Mpho Tutu van Furth

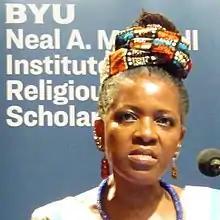
Tutu van Furth speaking at the Forgiveness & Reconciliation symposium on 30 May 2018

Mpho Andrea Tutu van Furth (born 1963) is a South African Anglican priest, author and activist. She is the daughter of Archbishop Desmond and Leah Tutu. She co-wrote two books with her father, and a biography about him with the journalist Allister Sparks. She was ordained in 2003 as a priest in the Episcopal Church in the United States, and later served in the Anglican Church of Southern Africa. Since 2016, the South African church will not permit her to work as a priest because she is married to a woman, Marceline van Furth. In 2015 they moved to the Netherlands, Marceline's native country, where she has served as a priest in Amsterdam with the Convocation of Episcopal Churches in Europe since 2022.